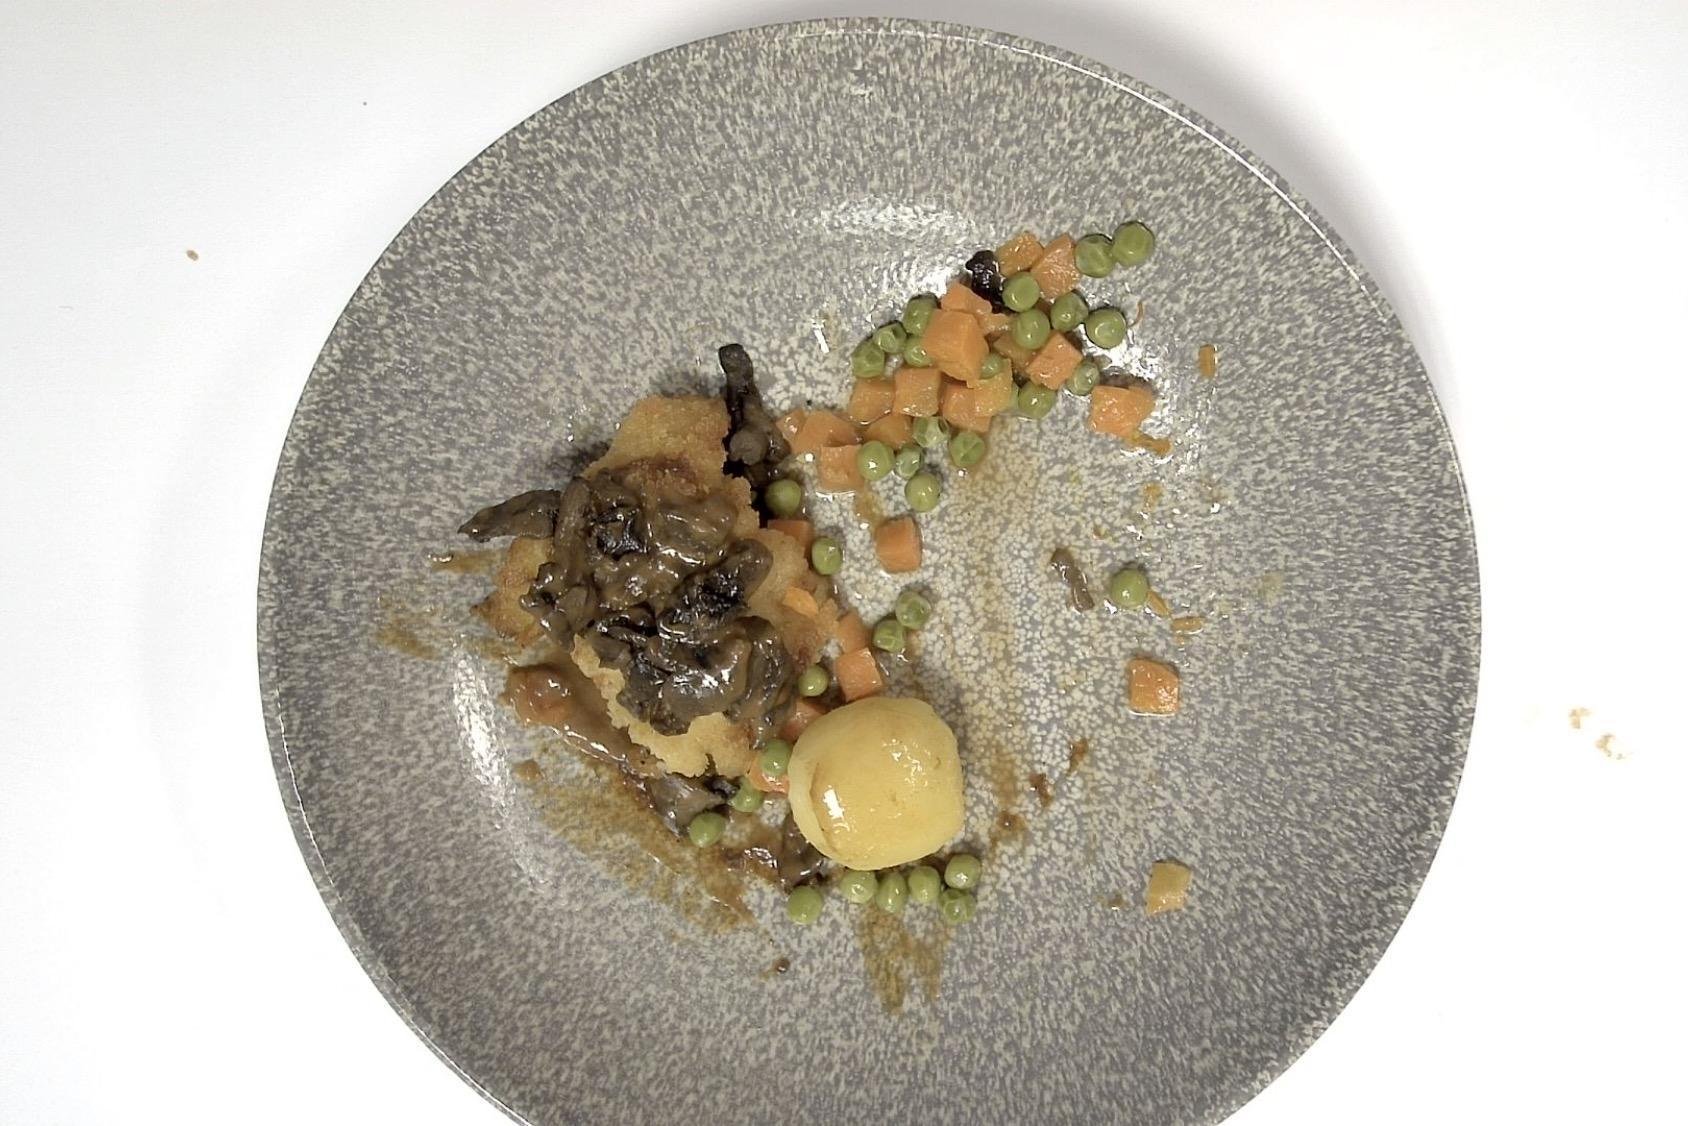
Gericht: Schweineschnitzel nach Jägerart mit Pilz-Rahmsauce, Kartoffeln & Erbsen, Möhren
Portionsgröße: Normale Portion
Zutaten: Kartoffeln, Erbsen, Möhre, Schnitzel, Pilze, Sahne, Braune Sauce
Gewicht vorher: 365 g
Kalorien vorher: 307,590 kcal
Gewicht nachher: 237 g
Kalorien nachher: 199,723 kcal